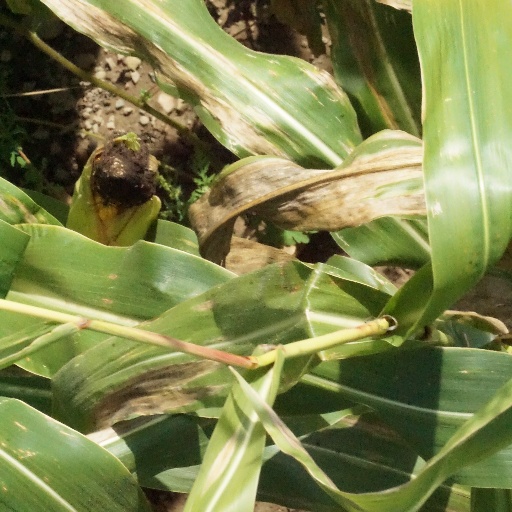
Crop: maize; corn